Norwegian campaign

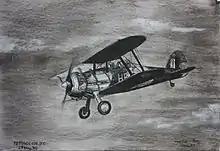
Artist's impression of the No. 263 Squadron RAF Gloster Gladiator flown by Bermudian Flying Officer Herman Francis Grant "Baba" Ede, DFC, on the 24th May, 1940. Ede died in the sinking of HMS "Glorious"

The basis for the Norwegian strategy started collapsing already on 13 and 14 April, when the 3,000 troops of the 1st Division in Østfold evacuated across the Swedish border without orders, and were interned by the neutral Swedes. The same day that the 1st Division began crossing into Sweden, the two battalions of Infantry Regiment no. 3 at Heistadmoen Army Camp in Kongsberg capitulated. The 3rd Division, commanded by Major General Einar Liljedahl and tasked with defending southern Norway, surrendered to the Germans in Setesdal on 15 April, having seen no action up to that point. Some 2,000 soldiers marched into captivity in the Setesdal capitulation. With the abandonment on 20 April of the Franco-British plans for recapturing the central Norwegian city of Trondheim, Ruge's strategy became practically infeasible.